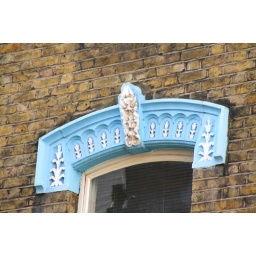
A pale blue lintel brightens a drab Victorian wall in London.